ICE 1

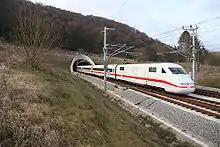
ICE 1 outside the Schellenbergtunnel on the Nuremberg–Munich high-speed railway. Some ICE 1 trains are allowed to travel the line at .

Starting 29 May 1995, ICE 1 trains were allowed to travel at their top speed of . This was used on ICE line 3 (Hamburg–Frankfurt–Basel) in conjunction with other measures to cut travel time by a total of 17 minutes. This significantly improved the trains' connections for Switzerland's synchronized timetable. In 1998, the top speed was again lowered to . Since mid-2006, single ICE 1 services on the Nuremberg–Ingolstadt high-speed railway travel at . In 2008, the ICE 1 service ICE 783 uses its top speed on the Hanover–Würzburg line.